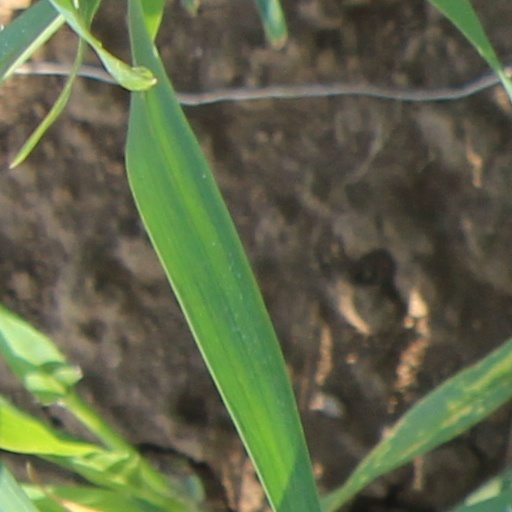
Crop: wheat